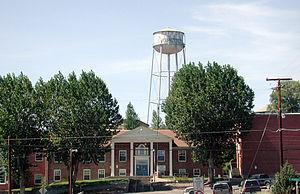
Hines est une municipalité américaine située dans le comté de Harney en Oregon.